Jonah from Tonga

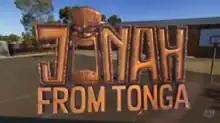

Jonah from Tonga is an Australian television mockumentary sitcom miniseries written by and starring comedian Chris Lilley. The mockumentary series follows Jonah Takalua, a rebellious 14-year-old Australian boy of Tongan descent portrayed by Lilley. The character had been introduced in Lilley's 2007 series "Summer Heights High". At the conclusion of that series, Jonah was expelled from Summer Heights High School. In this series, his father, Rocky Takalua, has sent him back to his homeland of Tonga to live with his uncle and their family in order to get Jonah's life back on track. The series was highly controversial for its use of brownface and ethnic stereotypes.